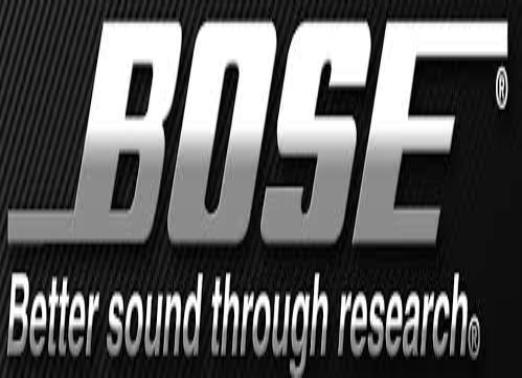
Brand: BOSE
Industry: Clothes